Nicky Hilton

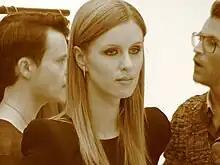
Hilton in September 2010

In 2006, Hilton entered a partnership to open two Nicky O Hotels, the first in Miami and the second in Chicago. That same year, she sued her partner in Federal Court in Los Angeles for damages and to seek an injunction against his use of the name. On February 12, 2007, Hilton was sued for breach of contract by her partners.